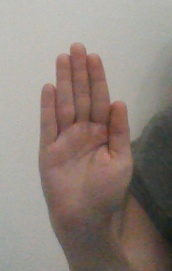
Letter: seen